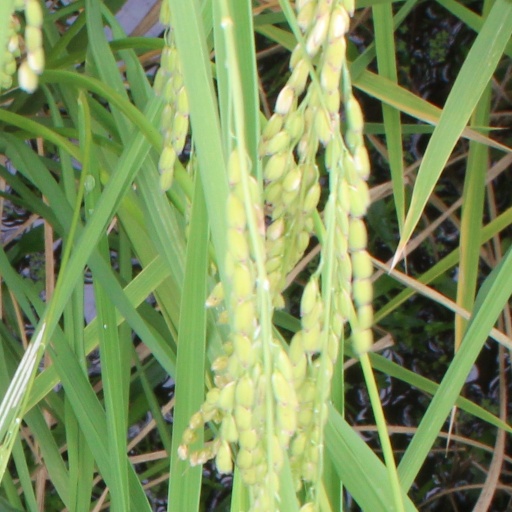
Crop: rice